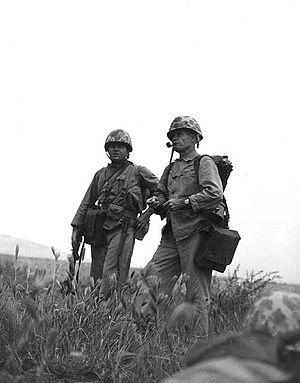
Le lieutenant-général Lewis Burwell « Chesty » Puller était un officier général du Corps des Marines des États-Unis. Il est l'un des marines les plus décorés de l'histoire du corps, et le seul à avoir été décoré de la Navy Cross à cinq reprises. Au cours de sa carrière, il servit en Haïti et au Nicaragua, ainsi que durant plusieurs batailles de la Seconde Guerre mondiale et lors de la guerre de Corée, avant de prendre sa retraite en 1955.